European Space Agency

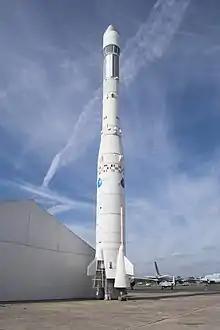
Mock-up of the

ESA collaborated with NASA on the International Ultraviolet Explorer (IUE), the world's first high-orbit telescope, which was launched in 1978 and operated successfully for 18 years. A number of successful Earth-orbit projects followed, and in 1986 ESA began Giotto, its first deep-space mission, to study the comets Halley and Grigg–Skjellerup. Hipparcos, a star-mapping mission, was launched in 1989 and in the 1990s SOHO, "Ulysses" and the Hubble Space Telescope were all jointly carried out with NASA. Later scientific missions in cooperation with NASA include the "Cassini–Huygens" space probe, to which the ESA contributed by building the Titan landing module "Huygens".